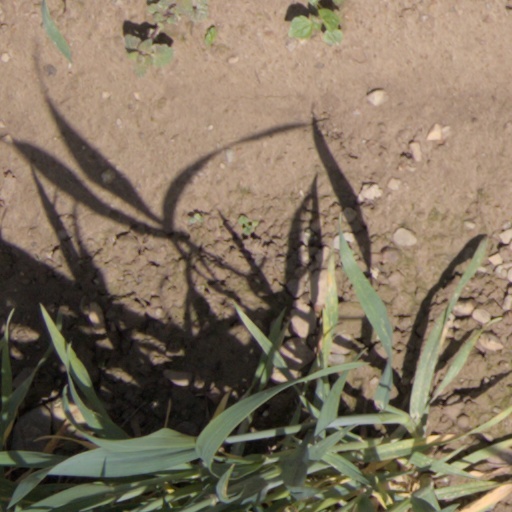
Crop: wheat